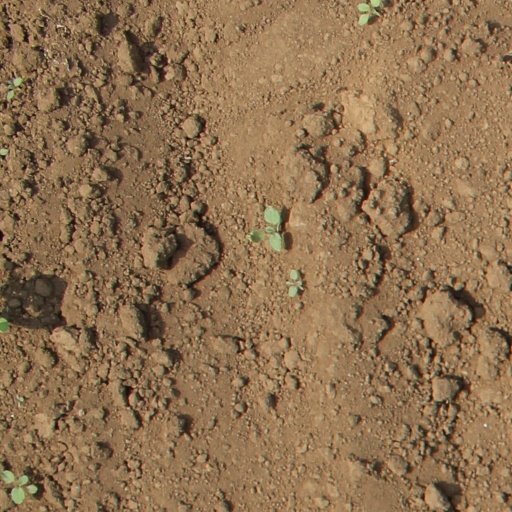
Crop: soybean